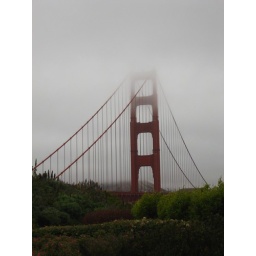
the golden gate bridge in san francisco.